Augustus, Grand Duke of Oldenburg

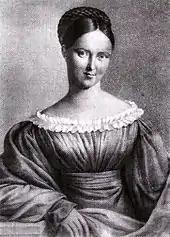
Princess Ida of Anhalt-Bernburg-Schaumburg-Hoym

On 24 July 1817, at the age of 34, Augustus married Princess Adelheid of Anhalt-Bernburg-Schaumburg-Hoym. She was a daughter of Victor II, Prince of Anhalt-Bernburg-Schaumburg-Hoym, and his wife, Princess Amalie Charlotte of Nassau-Weilburg.